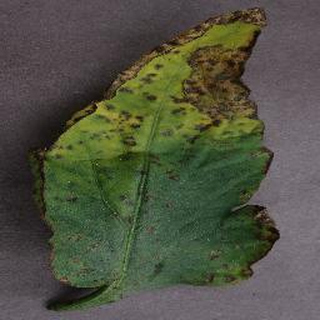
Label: tomato_bacterial_spot